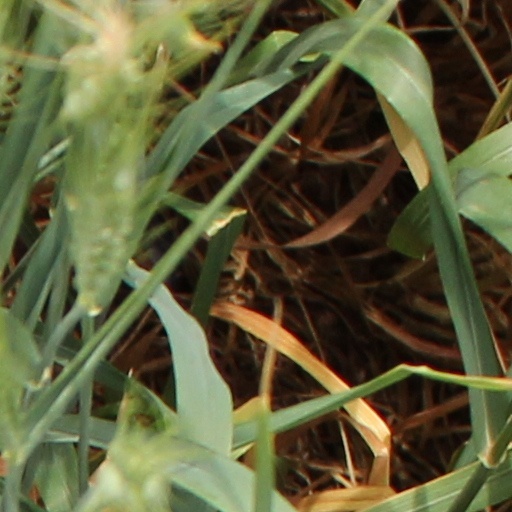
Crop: wheat